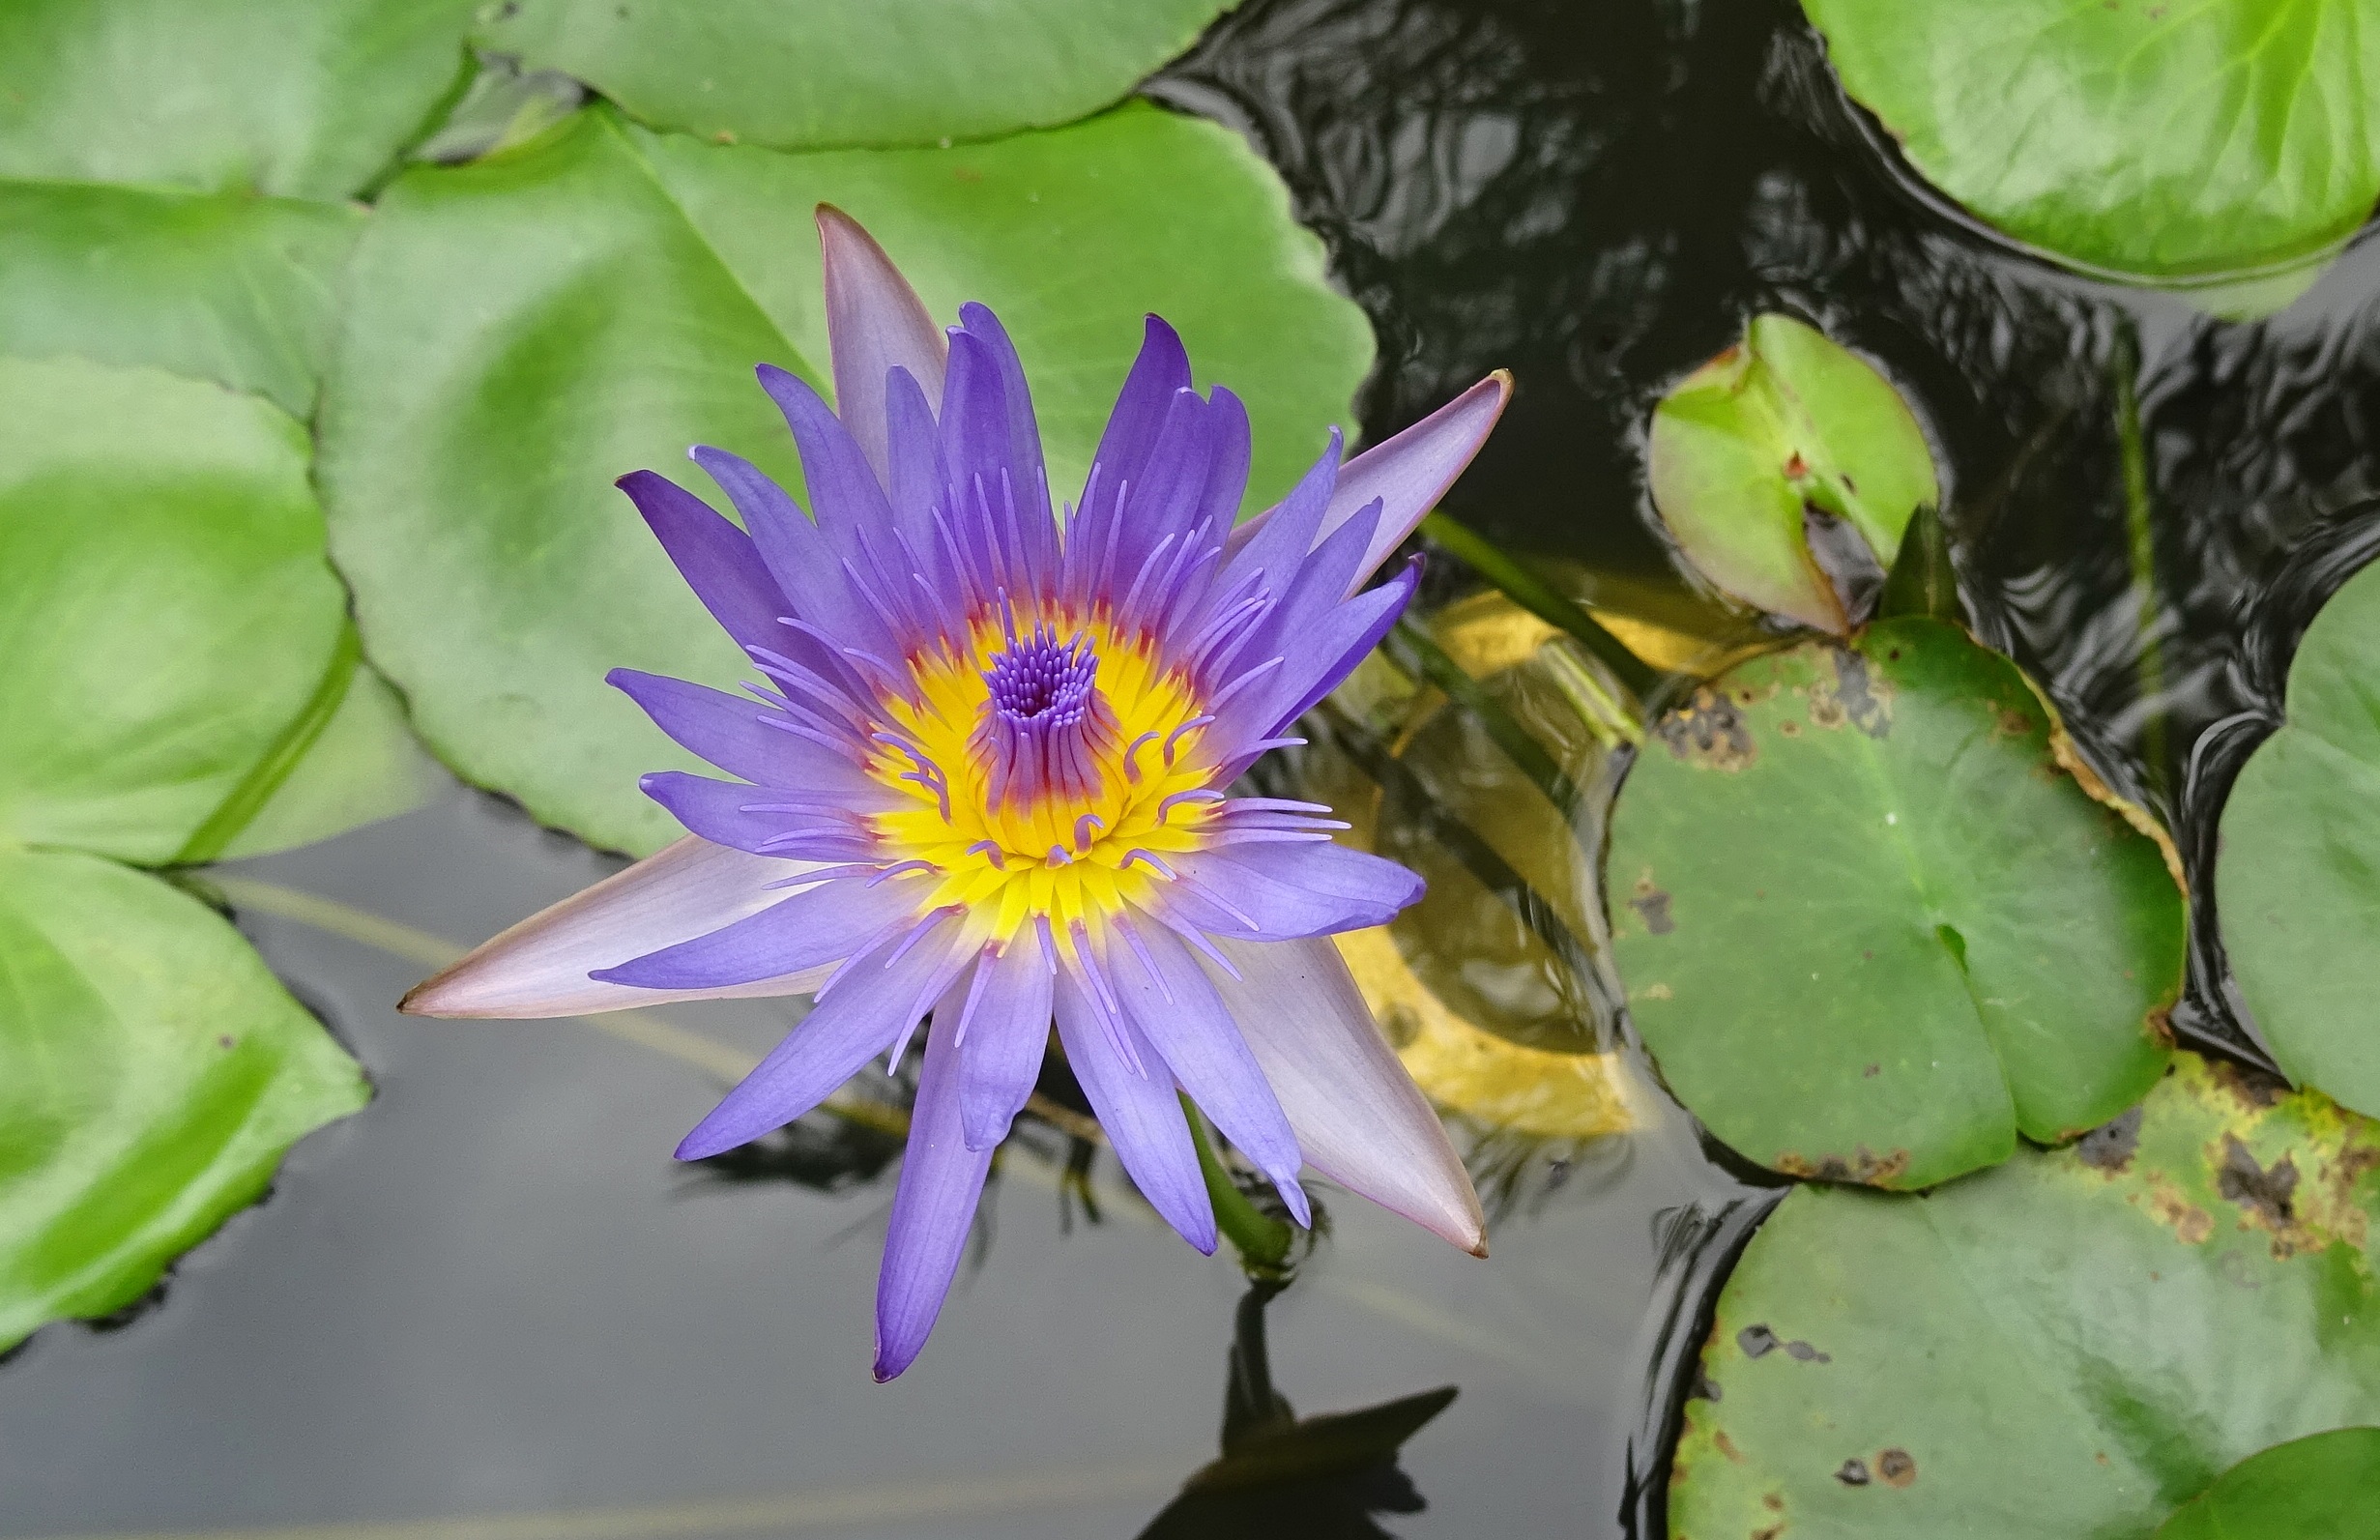
water, nature, blossom, plant, leaf, flower, petal, bloom, green, tropical, botany, aquatic, sacred lotus, aquatic plant, dharwad, flora, botanical, wildflower, nymphaeaceae, lotus, india, lily, oriental, waterlily, macro photography, karnataka, flowering plant, blue water lily, nymphaea tina, day blooming, viviparous, neelkamal, nil sapla, nymphaea nouchali, nymphaea stellata, nymphaea cyanea, nymphaea edgeworthii, land plant, lotus family